Alex Henshaw

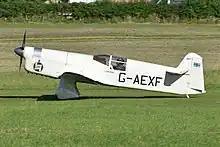
Henshaw's Mew Gull G-AEXF

He later acquired Percival Mew Gull G-AEXF, with which he won the inaugural London-to-Isle of Man air race in 1937. Following extensive modifications by Essex Aero, he flew it to victory in the 1938 King's Cup, flying at a record average speed of 236.25 mph.